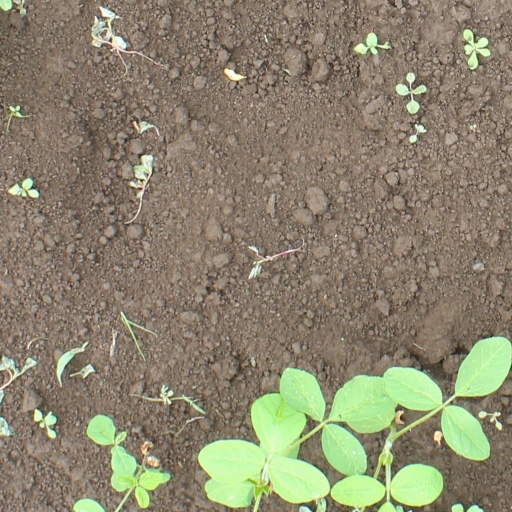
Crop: soybean